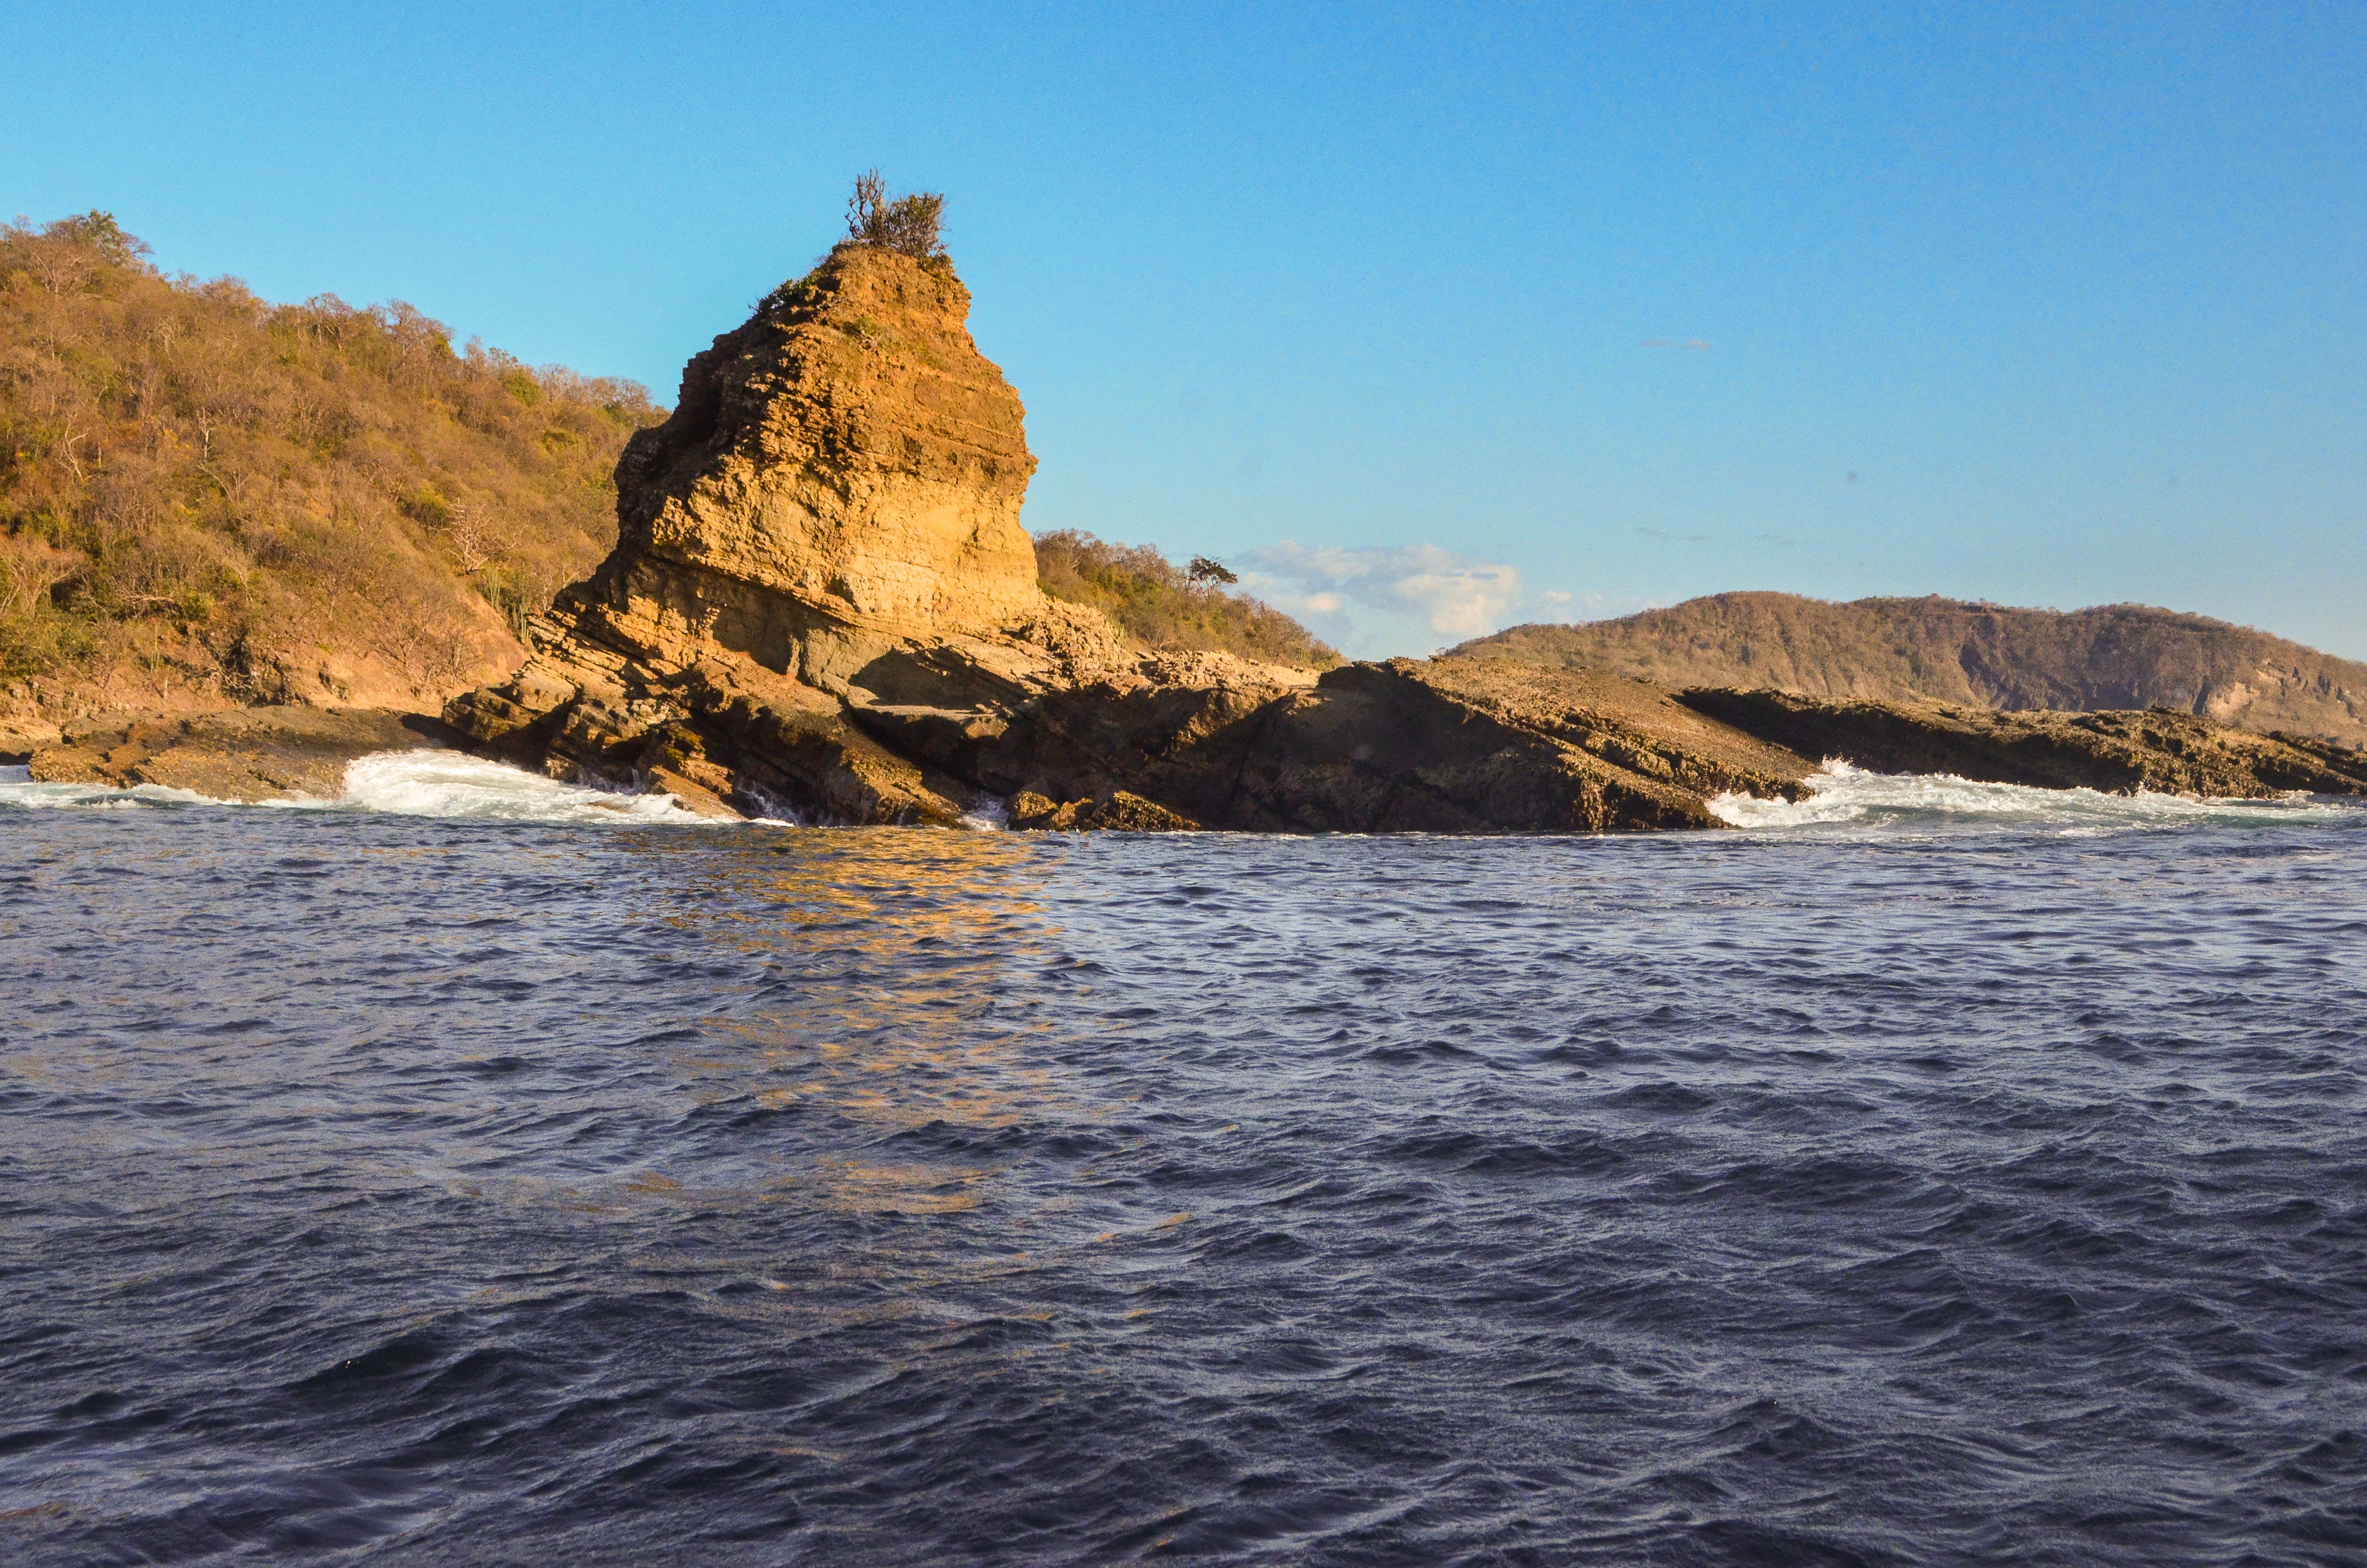
sea, coast, rock, mountain, shore, cliff, cove, bay, terrain, loch, cape, landform